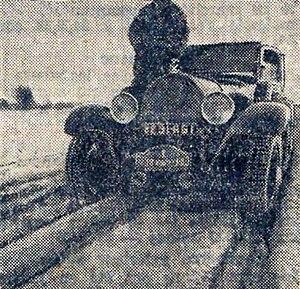
Hotchkiss AM 80S 6 cylindres de Maurice Vasselle, au rallye Monte-Carlo 1933.
Maurice Vasselle était un pilote de rallye français, essentiellement reconnu pour ses deux victoires successives au Rallye Monte-Carlo.